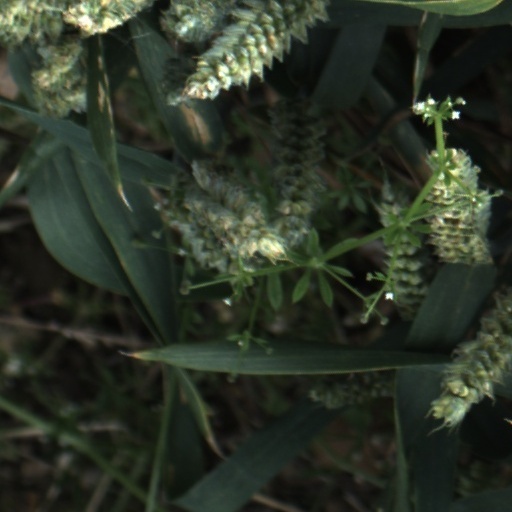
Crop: wheat